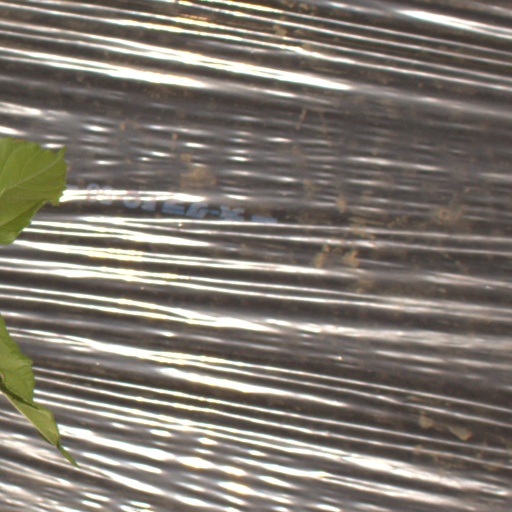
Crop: Jerusalem artichoke